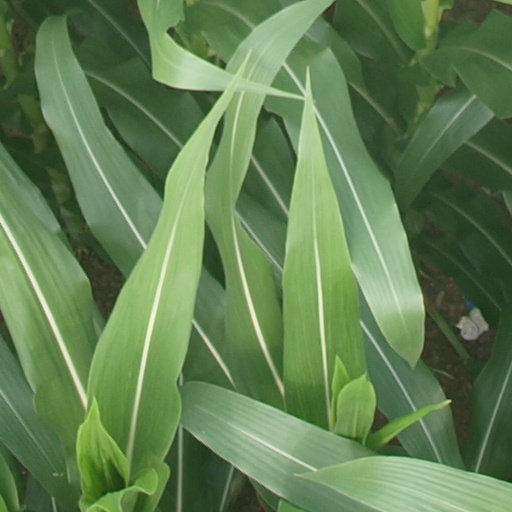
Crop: maize; corn